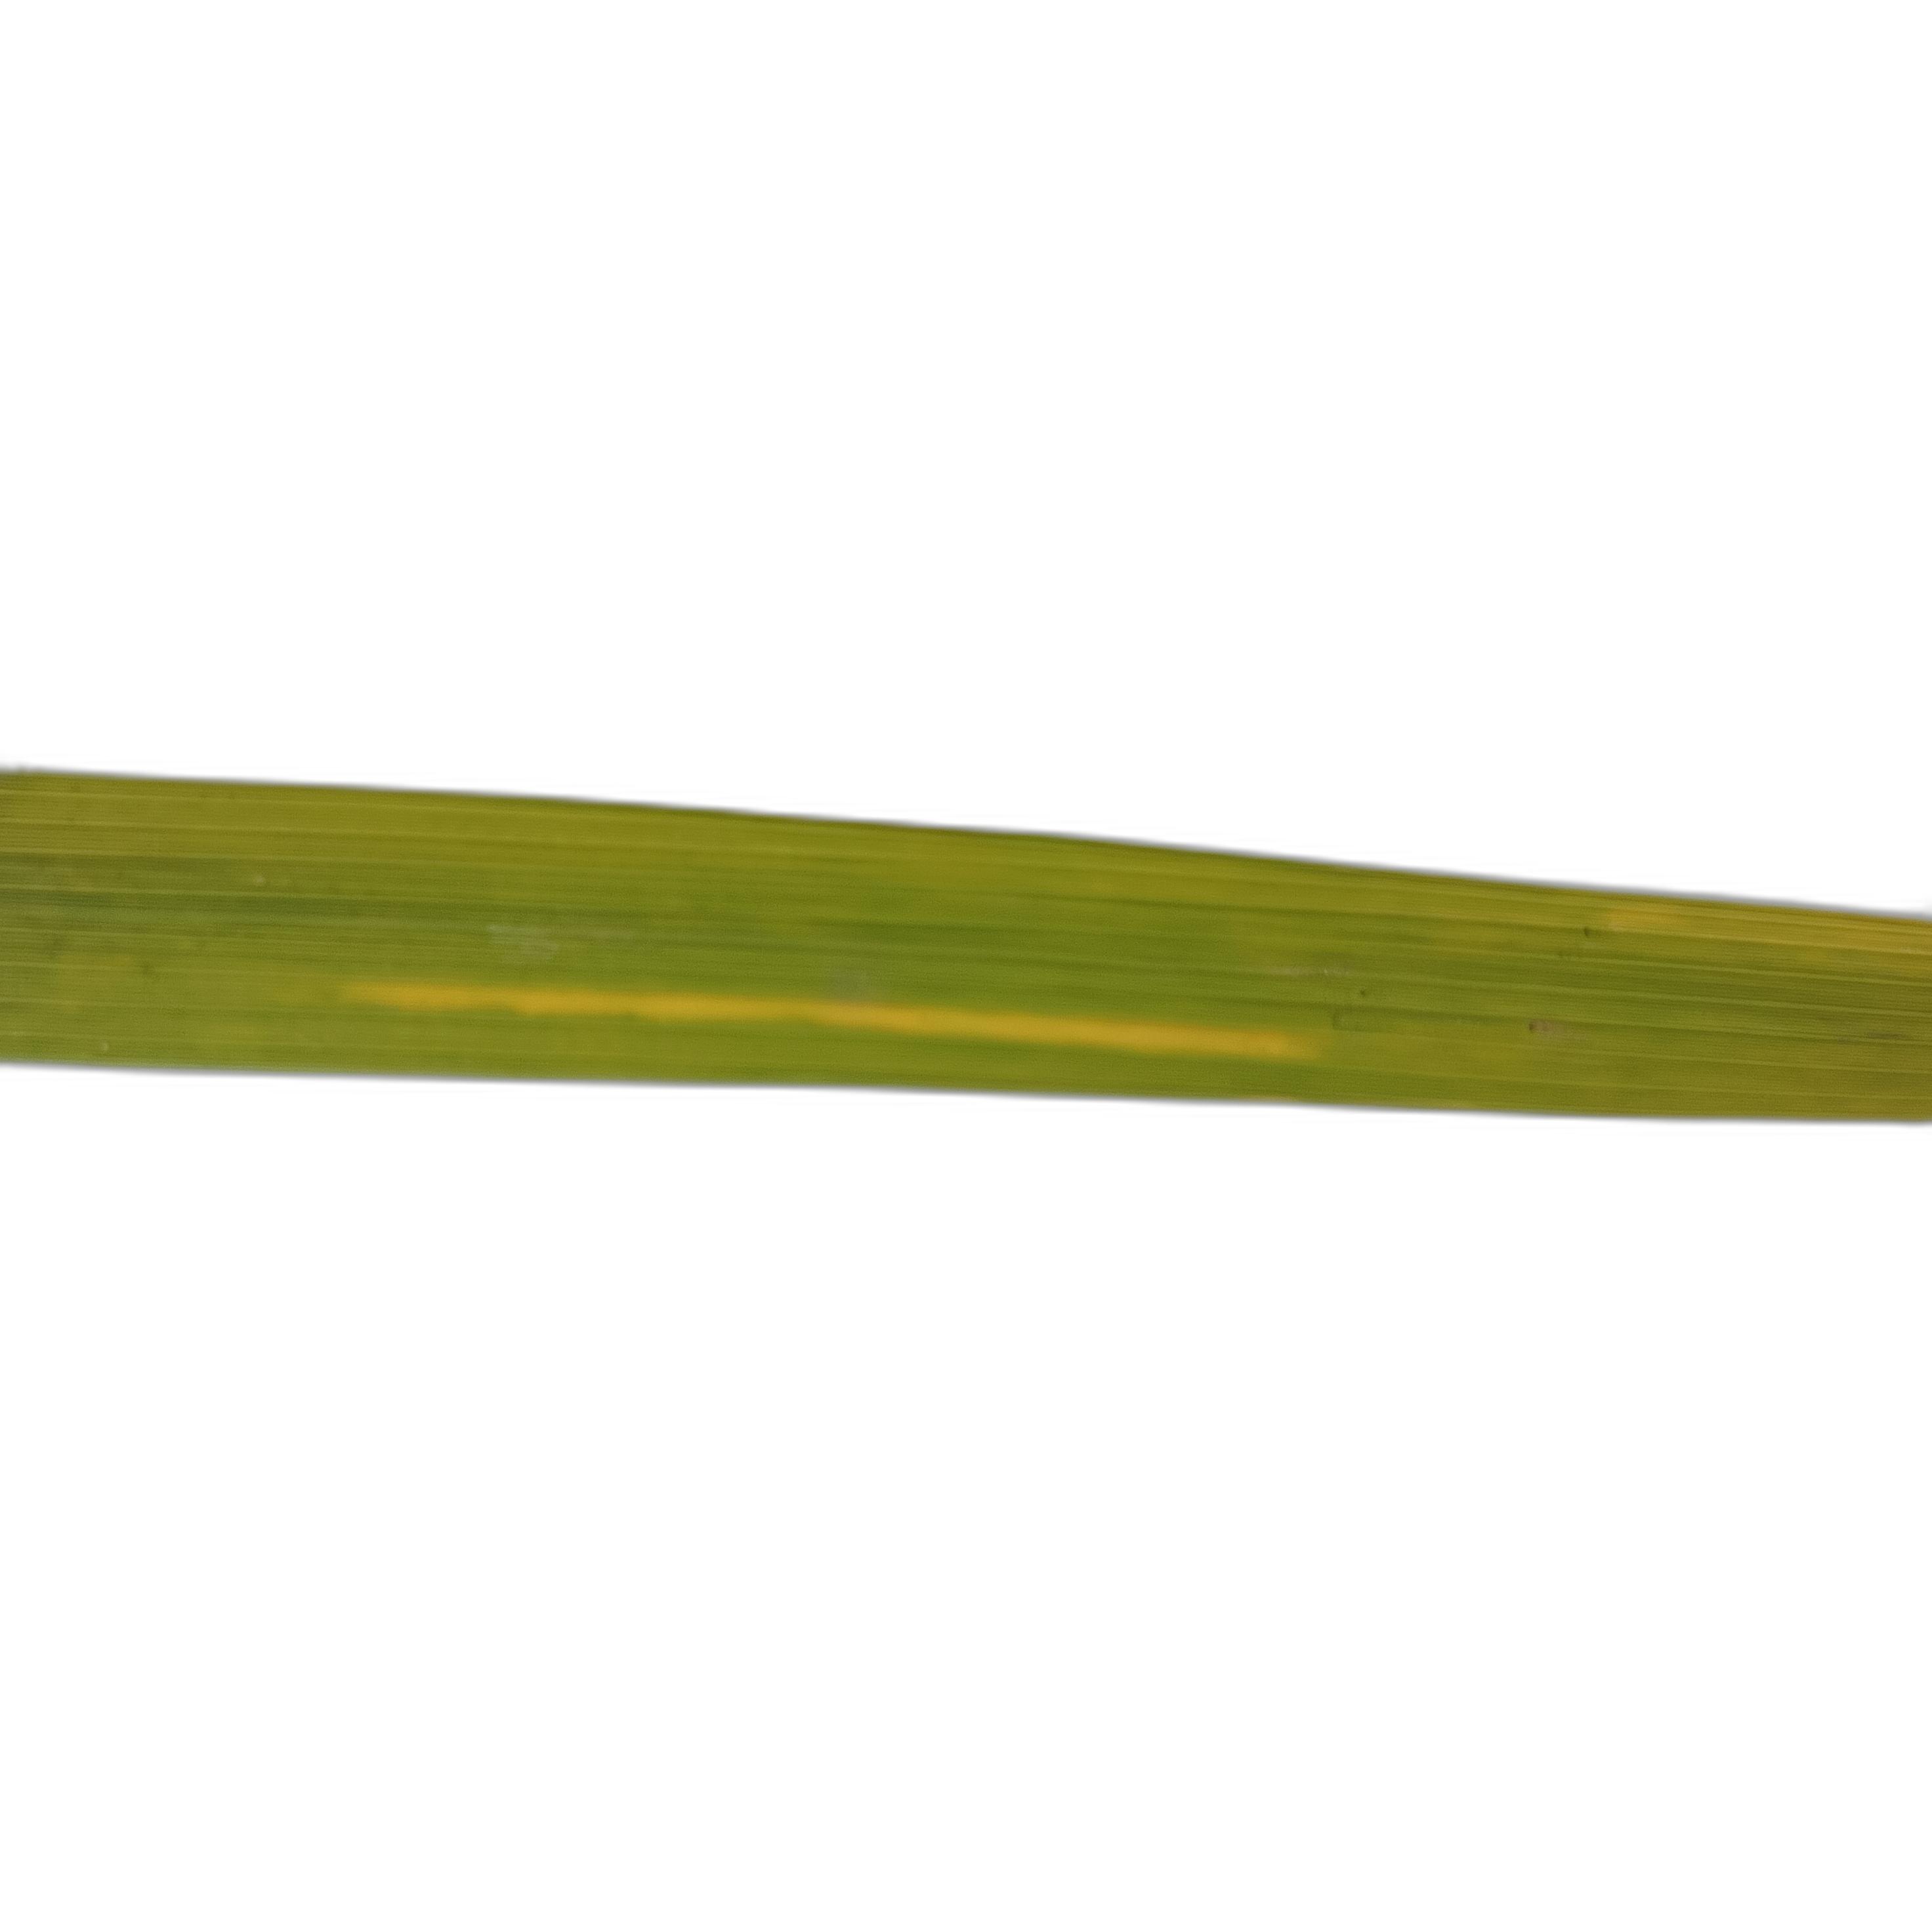
Label: Rice Stripes